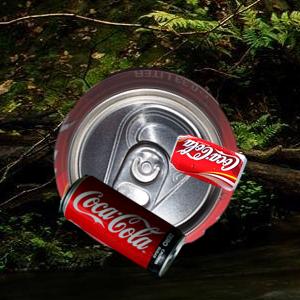
Label: cans